Hopeton Earthworks

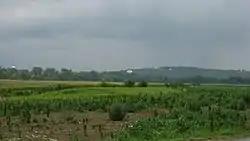
One of the few remaining walls

The Hopeton Earthworks are an Ohio Hopewell culture archaeological site consisting of mounds and earthwork enclosures. It is located on the eastern bank of the Scioto River just north of Chillicothe in Ross County, Ohio, about east of the Mound City Group and Shriver Circle on a terrace of the Scioto River. The site is a detached portion of the Hopewell Culture National Historic Park, along with the Mound City Group, Hopewell Mound Group, Seip Earthworks, Spruce Hill Earthworks, and the High Bank Works. The site is open to the public.